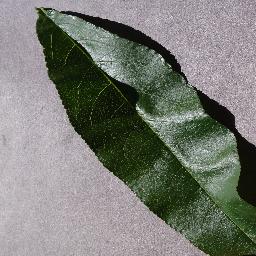
Label: Peach___healthy